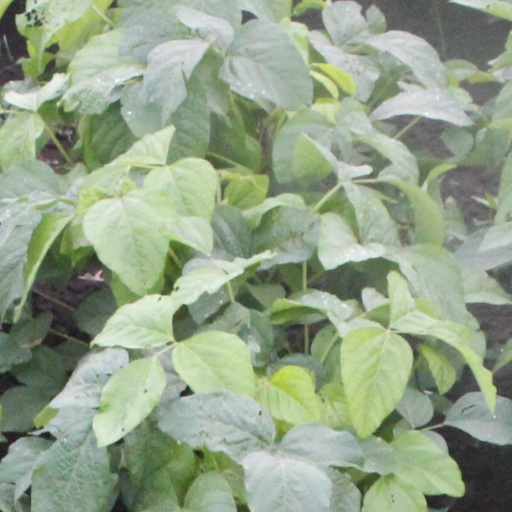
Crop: soybean